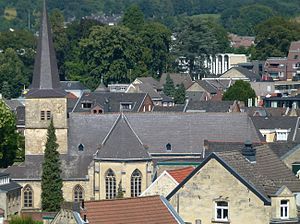
Valkenburg (Limburg) / Galleri
Valkenburg er en en by, beliggende i Valkenburg aan de Geul kommune, i den sydlige provins Limburg i Nederlandene.